Deception

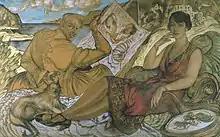
"Deception of woman, with self-portrait" by Stanisław Ignacy Witkiewicz, 1927 (National Museum, Warsaw)

The Interpersonal Deception Theory explores the interrelation between communicative context and sender and receiver cognitions and behaviors in deceptive exchanges.